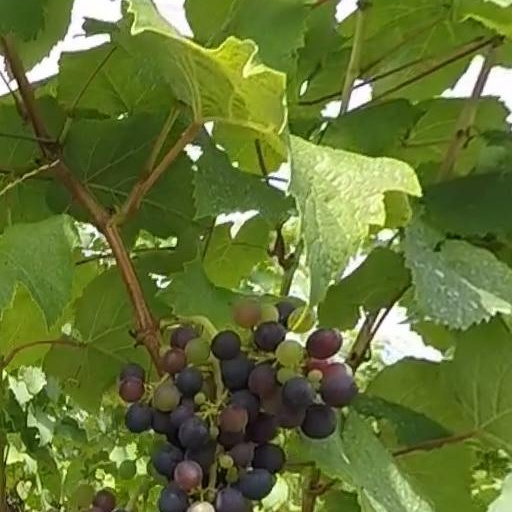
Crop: grape